Panchajanya

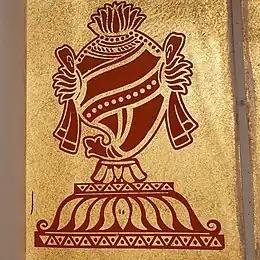
Iconography of the Panchajanya on a temple wall

Panchajanya is the "shankha" (conch) of the Hindu preserver deity Vishnu, one of his four primary attributes. The Panchajanya symbolises the five elements, and is considered to produce the primeval sound of creation when blown.